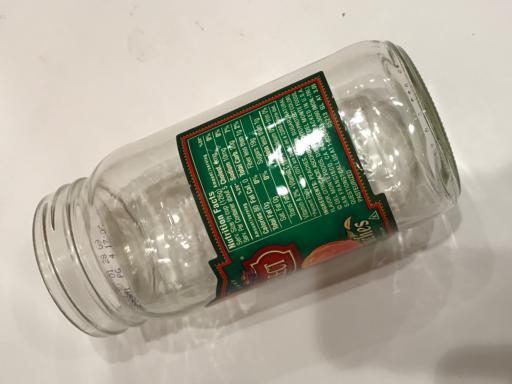
Label: glass